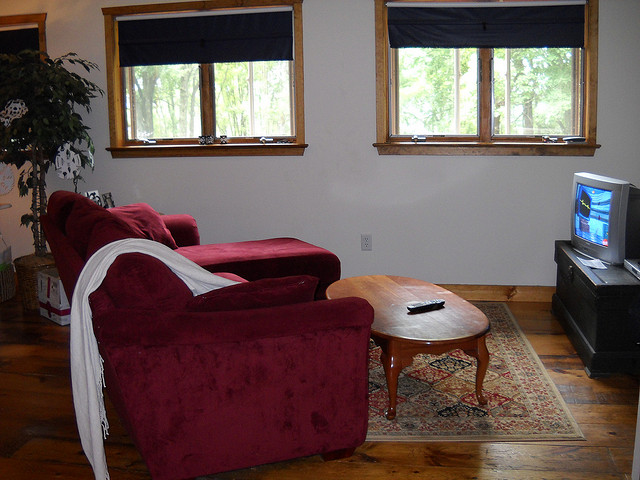
user: Given an image and a question. Answer the question in a short answer. Question: What is the tv playing? Short Answer:
assistant: movie